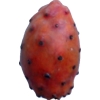
Label: cactus_fruit_red